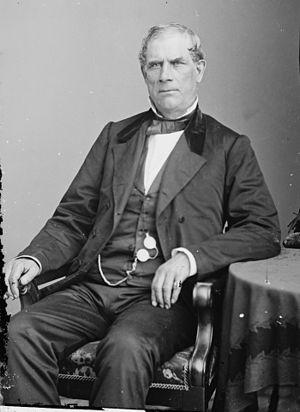
Thurlow Weed, né le 15 novembre 1797 au Caire et mort le 22 novembre 1882 à New York, est un journaliste et homme politique américain.